Natalia Gulkina

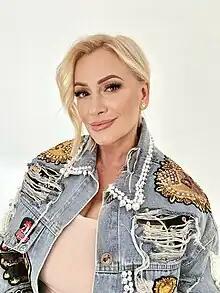

Born in Moscow. She studied well at school, but was not distinguished by exemplary behavior. Natalia began to practice singing, taking an example from her father. Having learned to play the guitar, she began to compose songs herself, which she sang in friendly companies, pioneer camps, at graduation parties. Won competitions.